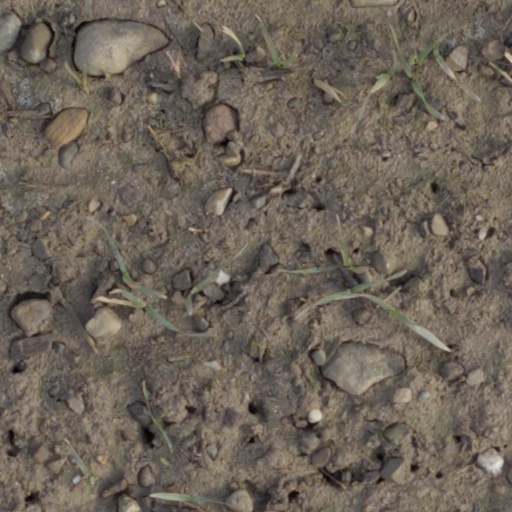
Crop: wheat